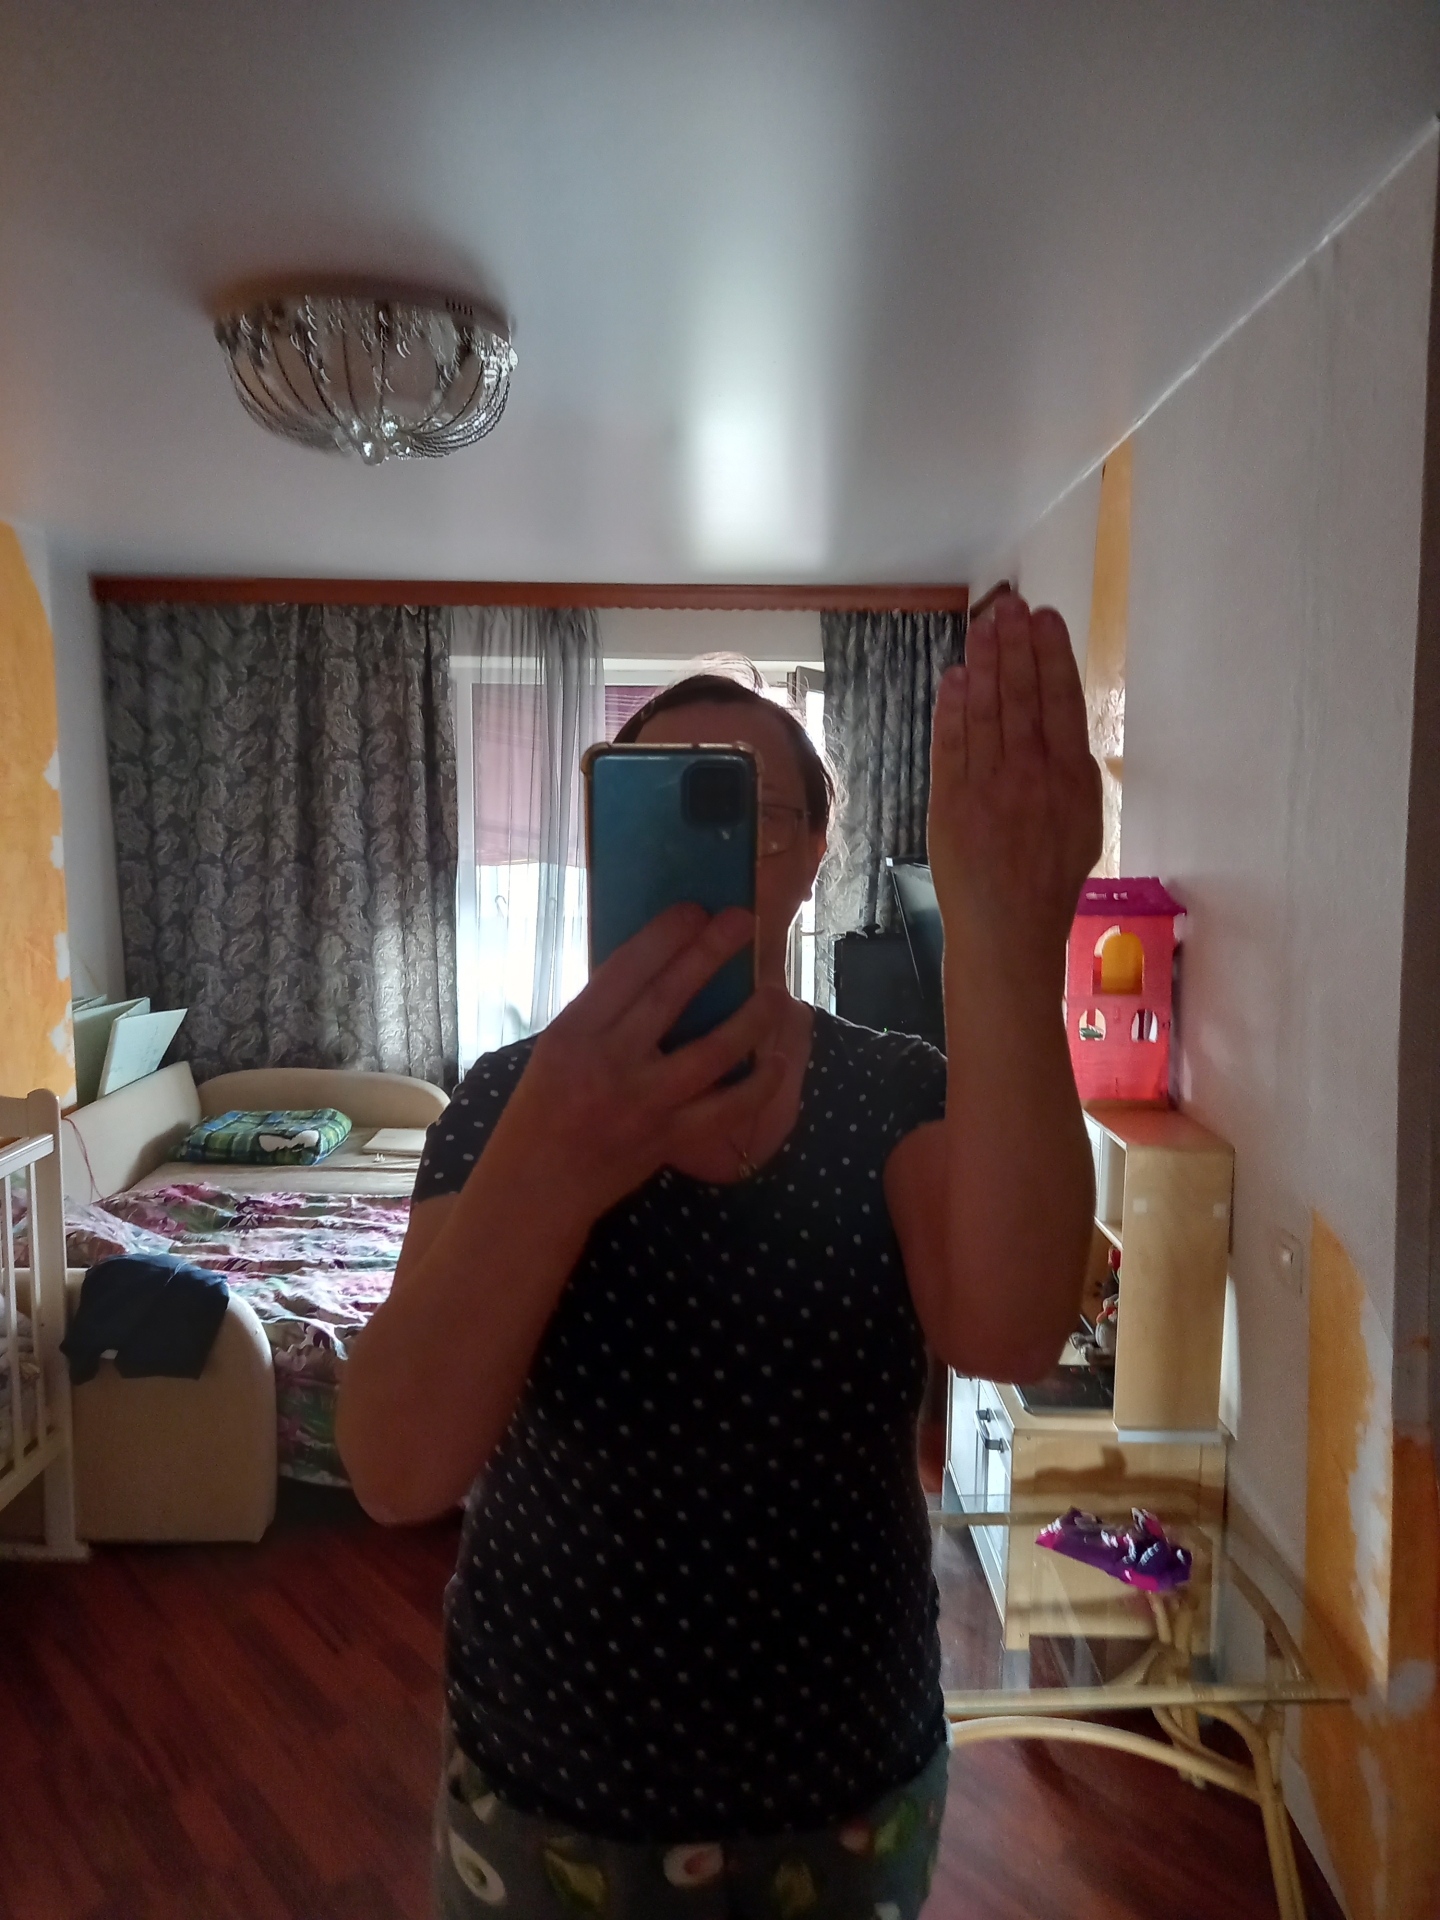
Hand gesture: stop_inverted